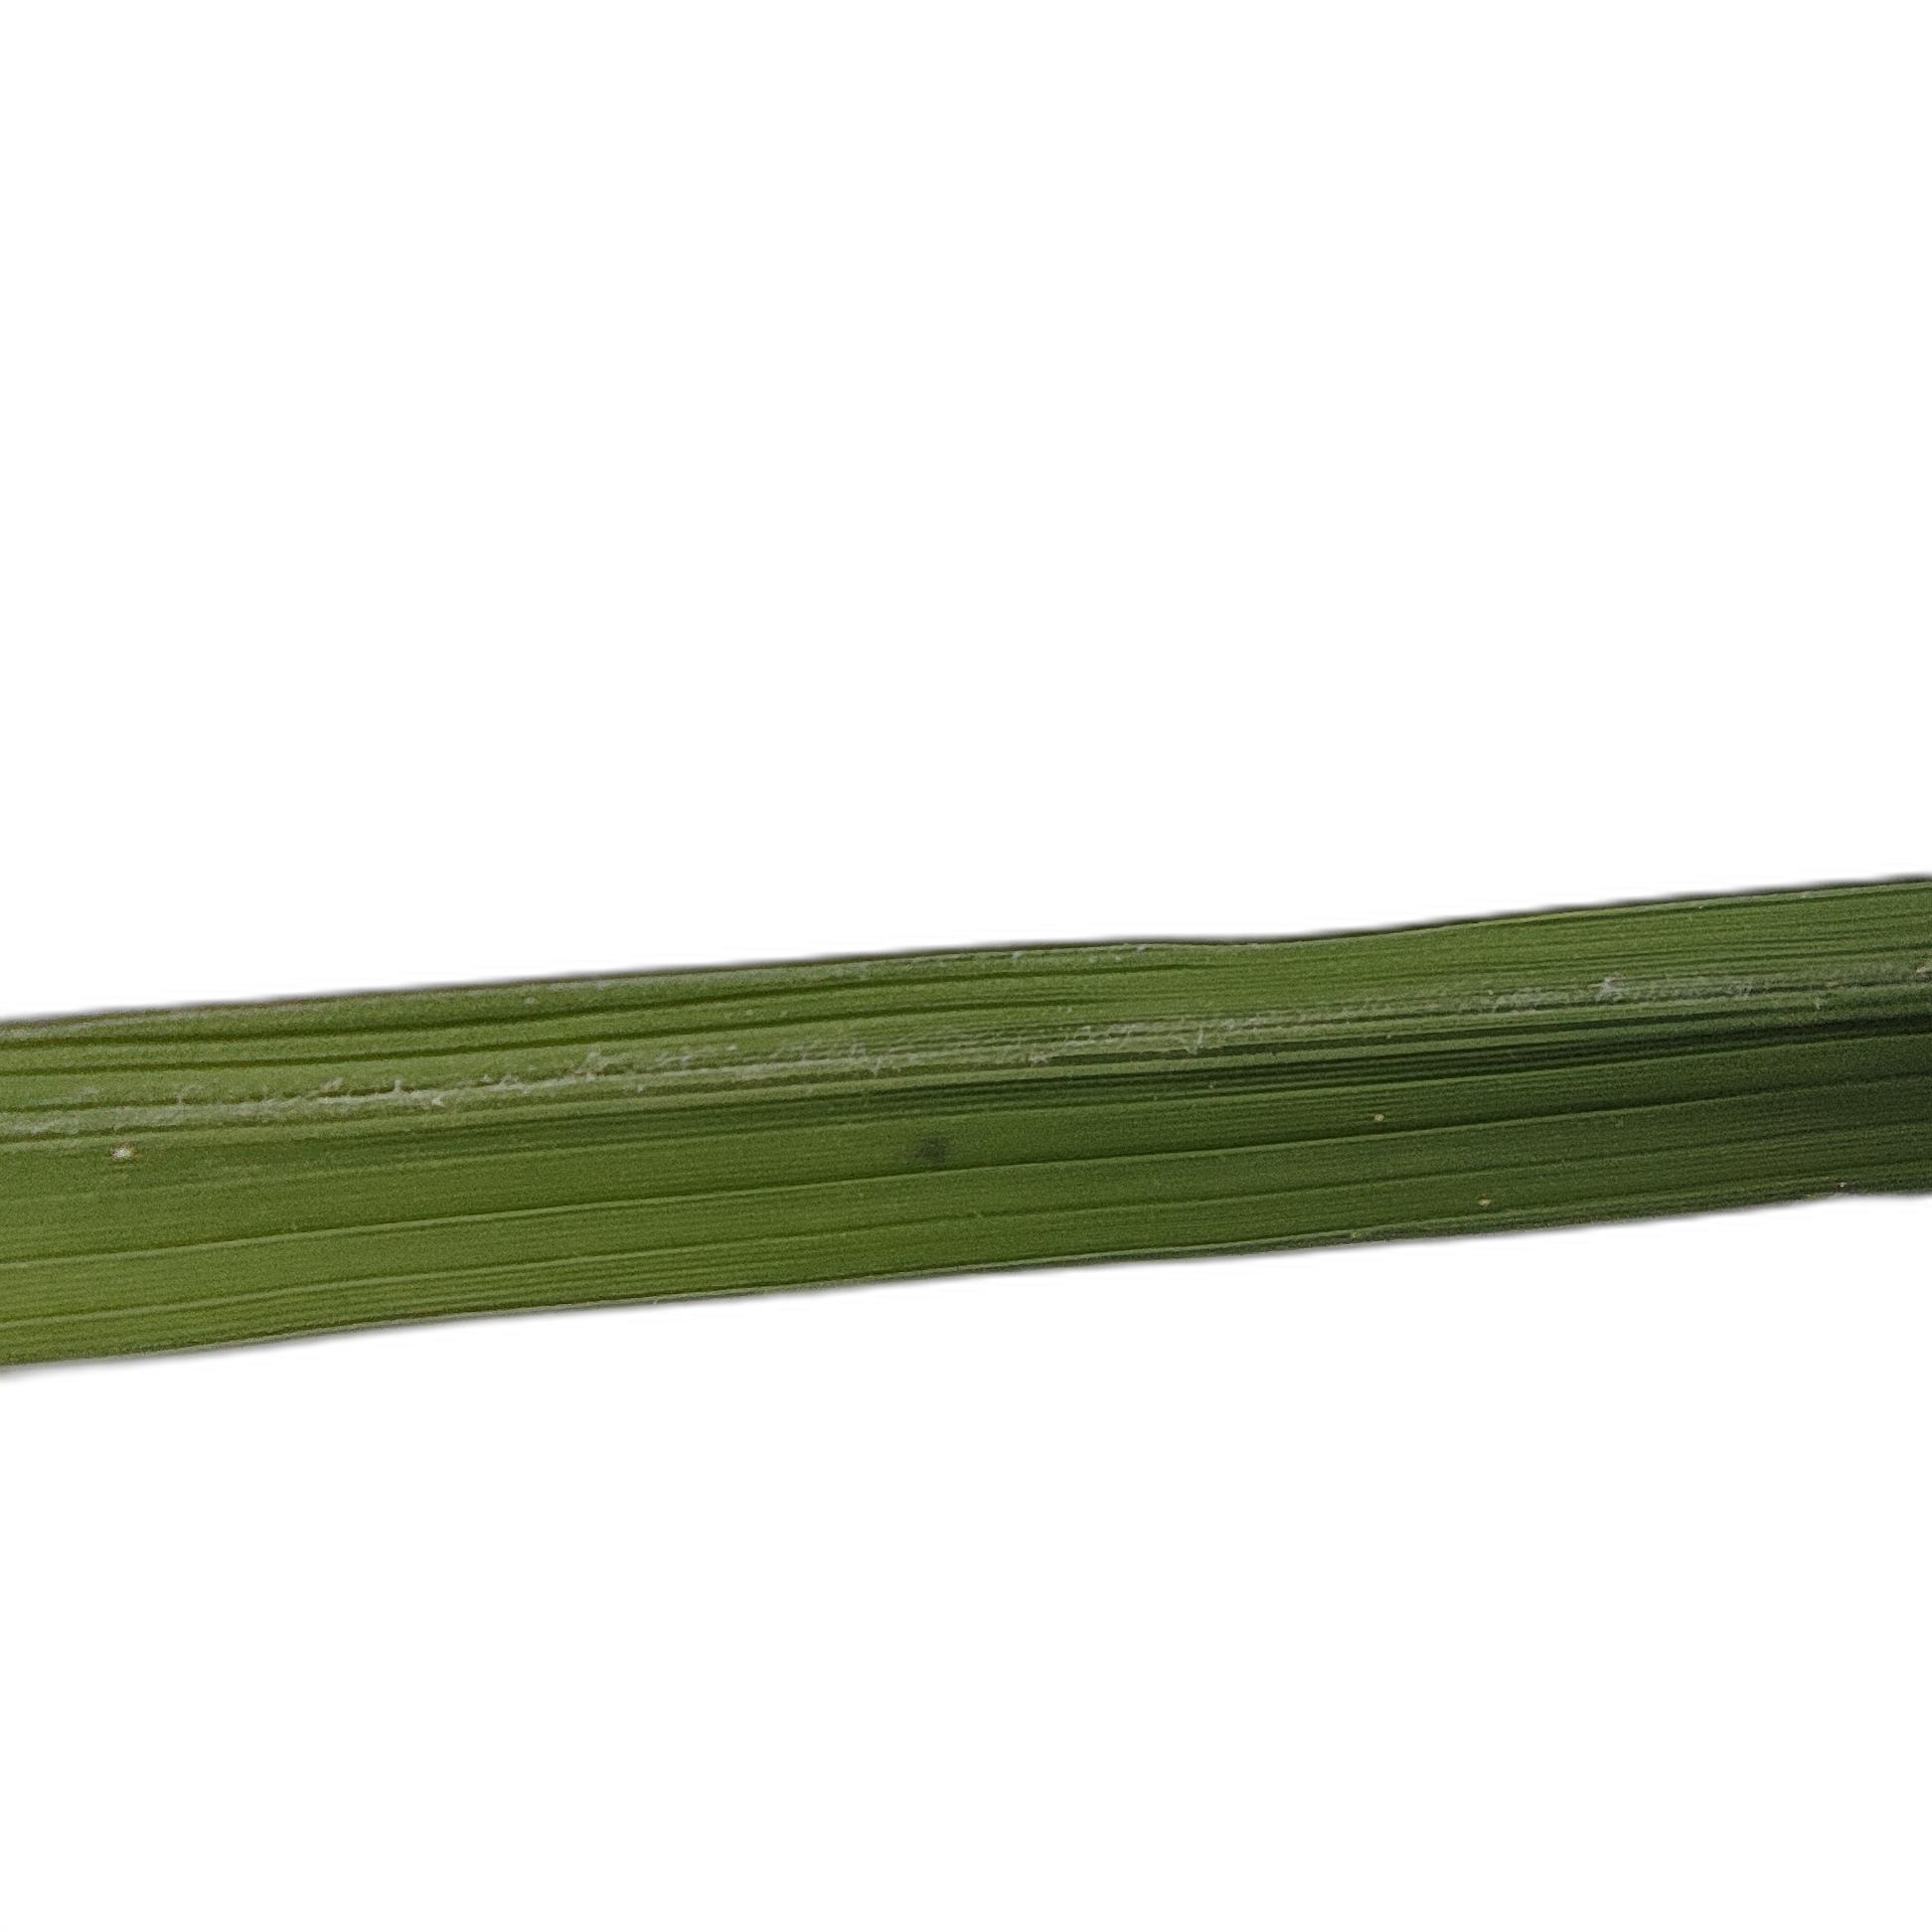
Label: Healthy